Flying Saucers (video game)

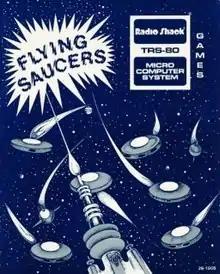

Flying Saucers is a fixed shooter video game written by Robert Arnstein for the TRS-80 and published by Radio Shack in 1979.